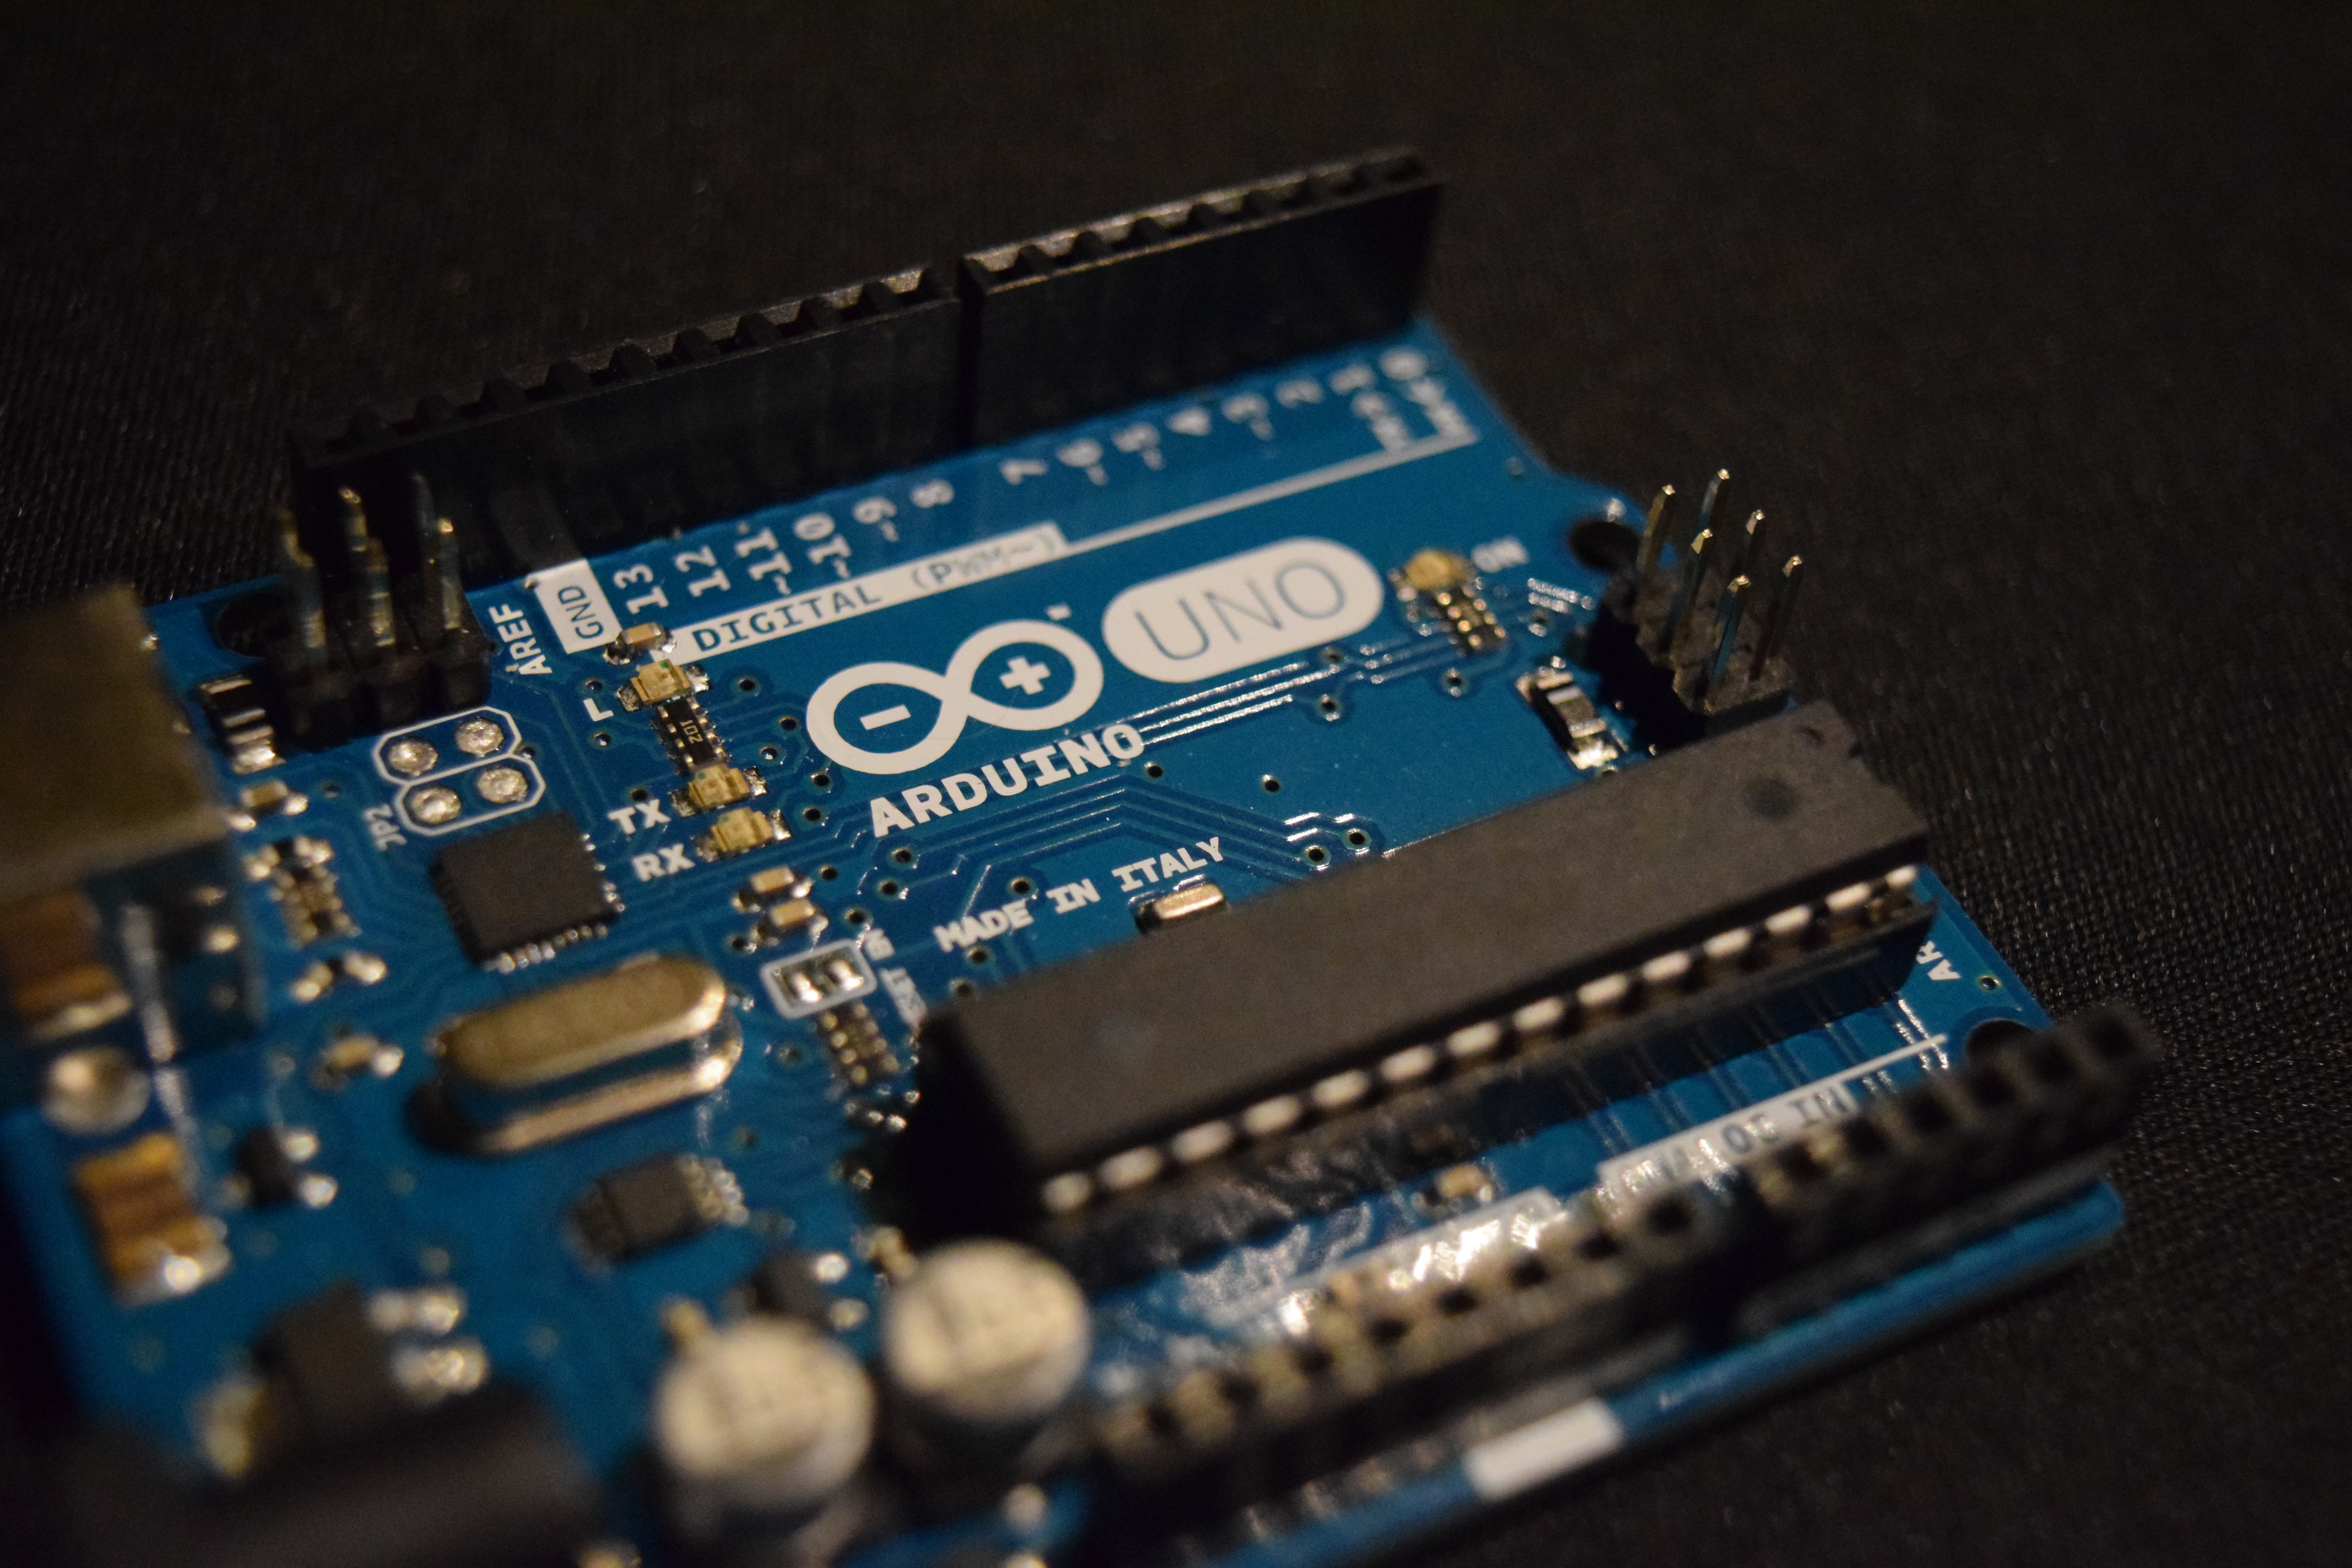
computer, board, technology, electrical, gadget, engineering, electronics, ic, electrical engineering, microcontroller, arduino, integrated circuit, iot, electronic device, personal computer hardware